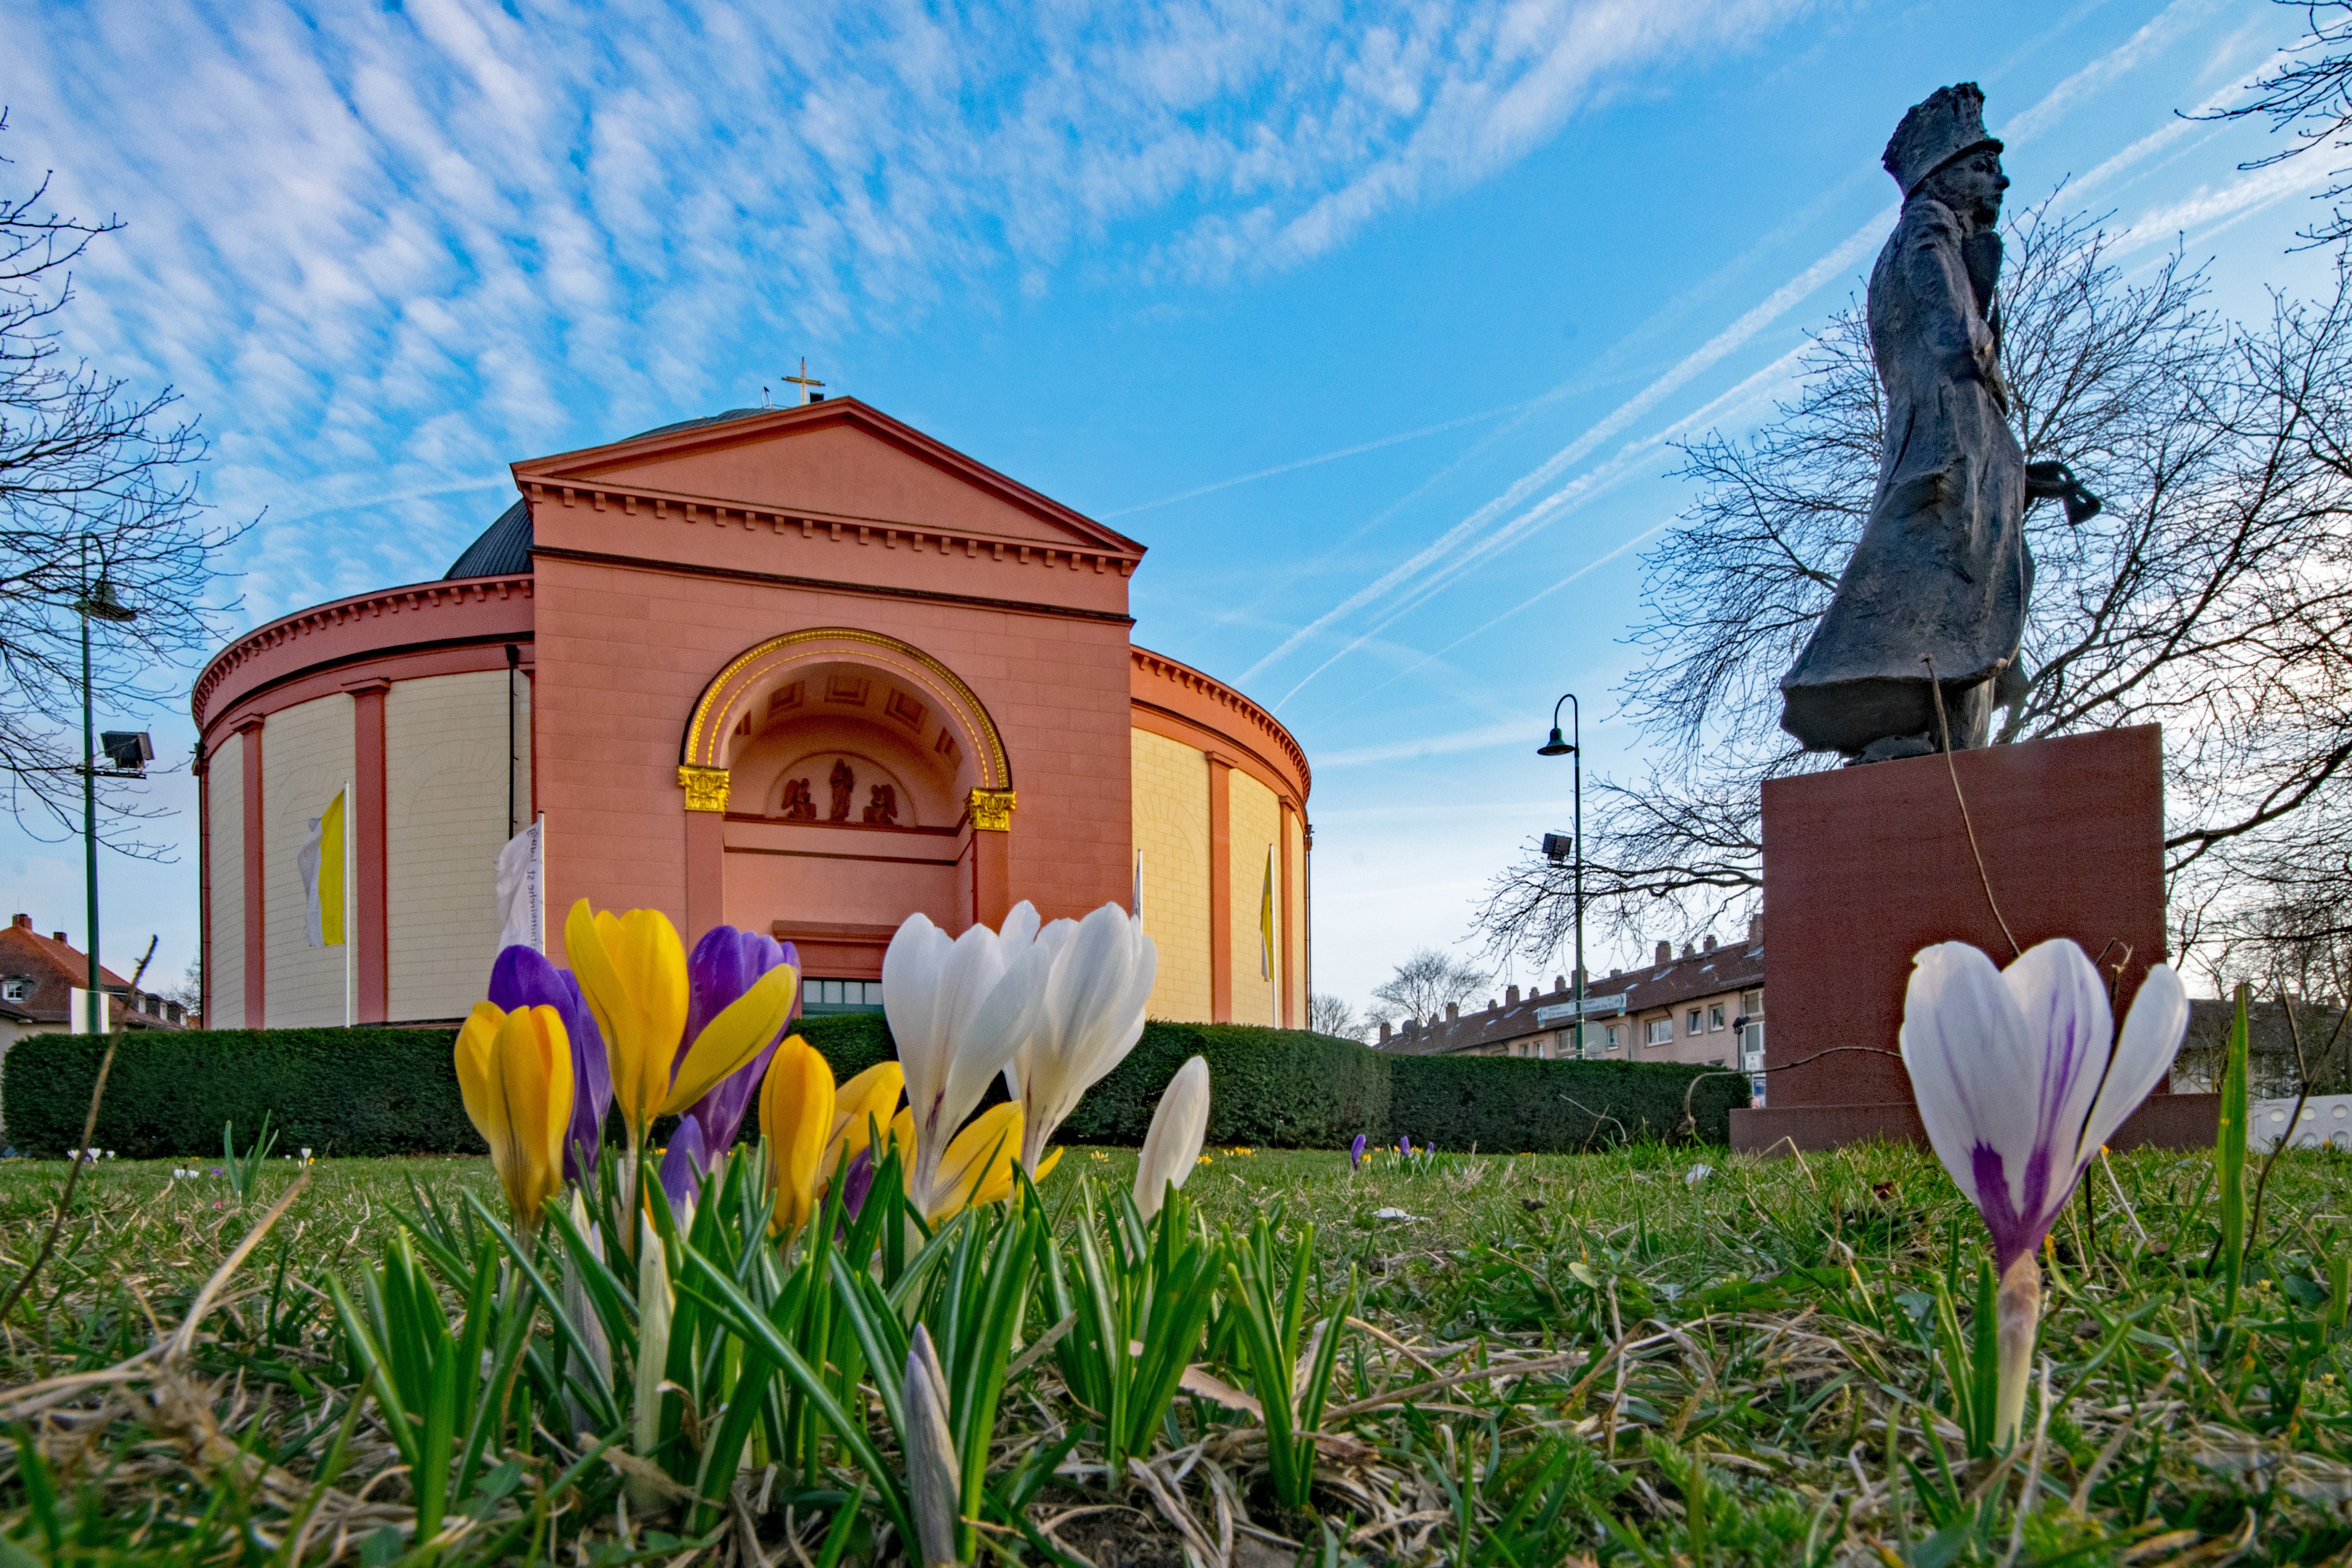
flower, monument, vacation, statue, spring, religion, church, tourism, place of worship, places of interest, faith, germany, crocus, hesse, darmstadt, rural area, st louis, dome church, datterich